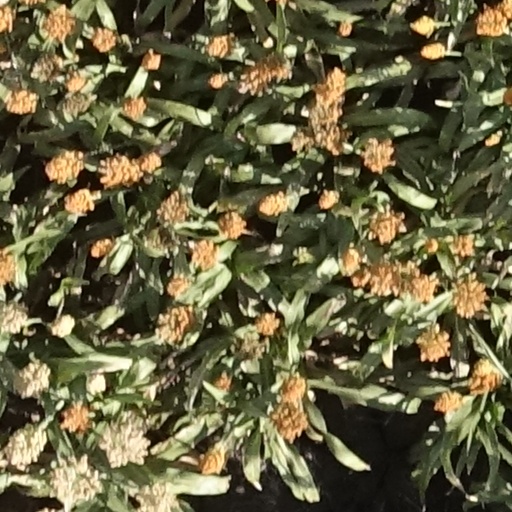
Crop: sorghum